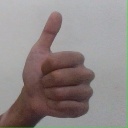
अक्षर: थ